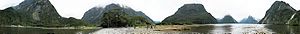
Milford Sound
Panorama af Milford Sound der viser Bowen Falls yderst til højre.
"Milford Sound ligger i det sydvestlige hjørne af New Zealands sydø. Selvom den kaldes ""Milford Sound"" er der rettelig tale om en fjord beliggende i Fiordland Nationalpark, der selv er en del af Te Wahipounamu.